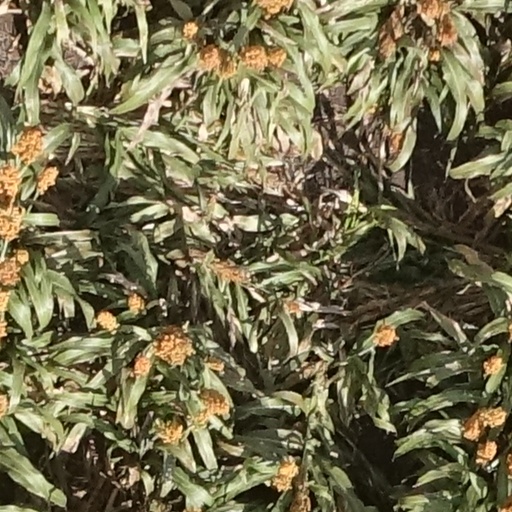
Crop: sorghum